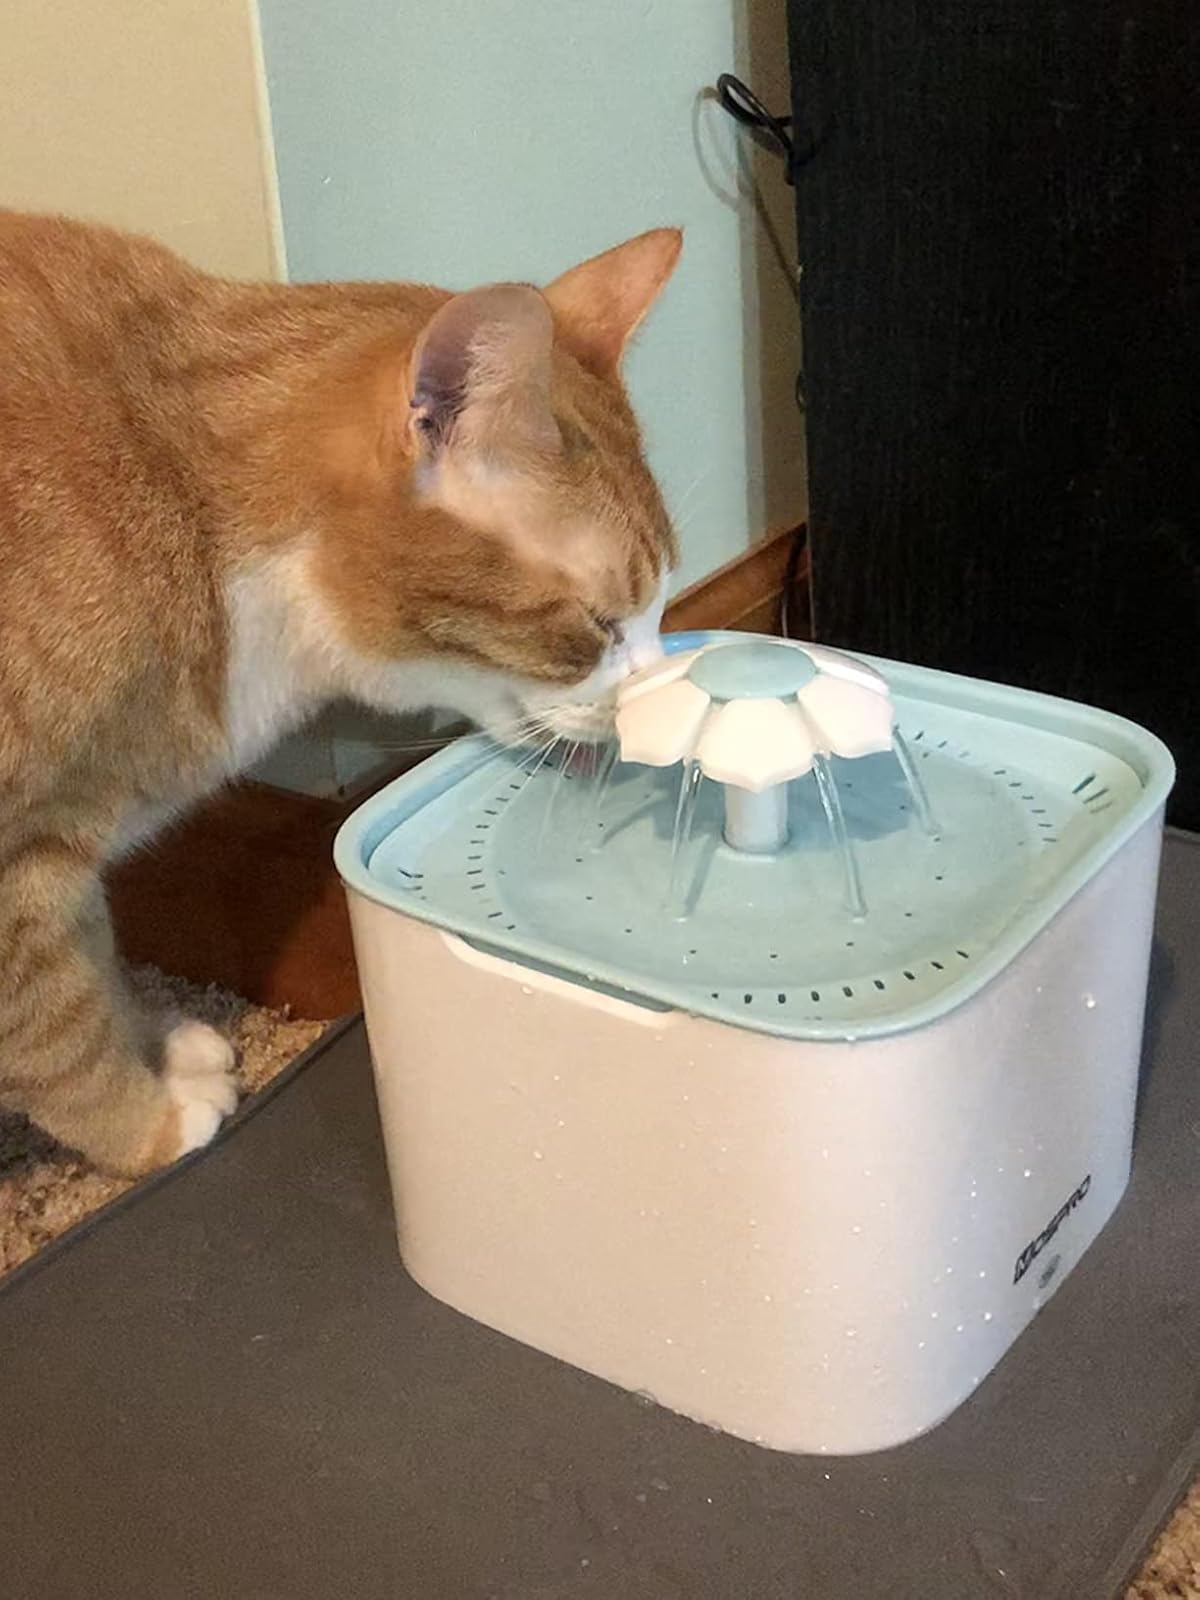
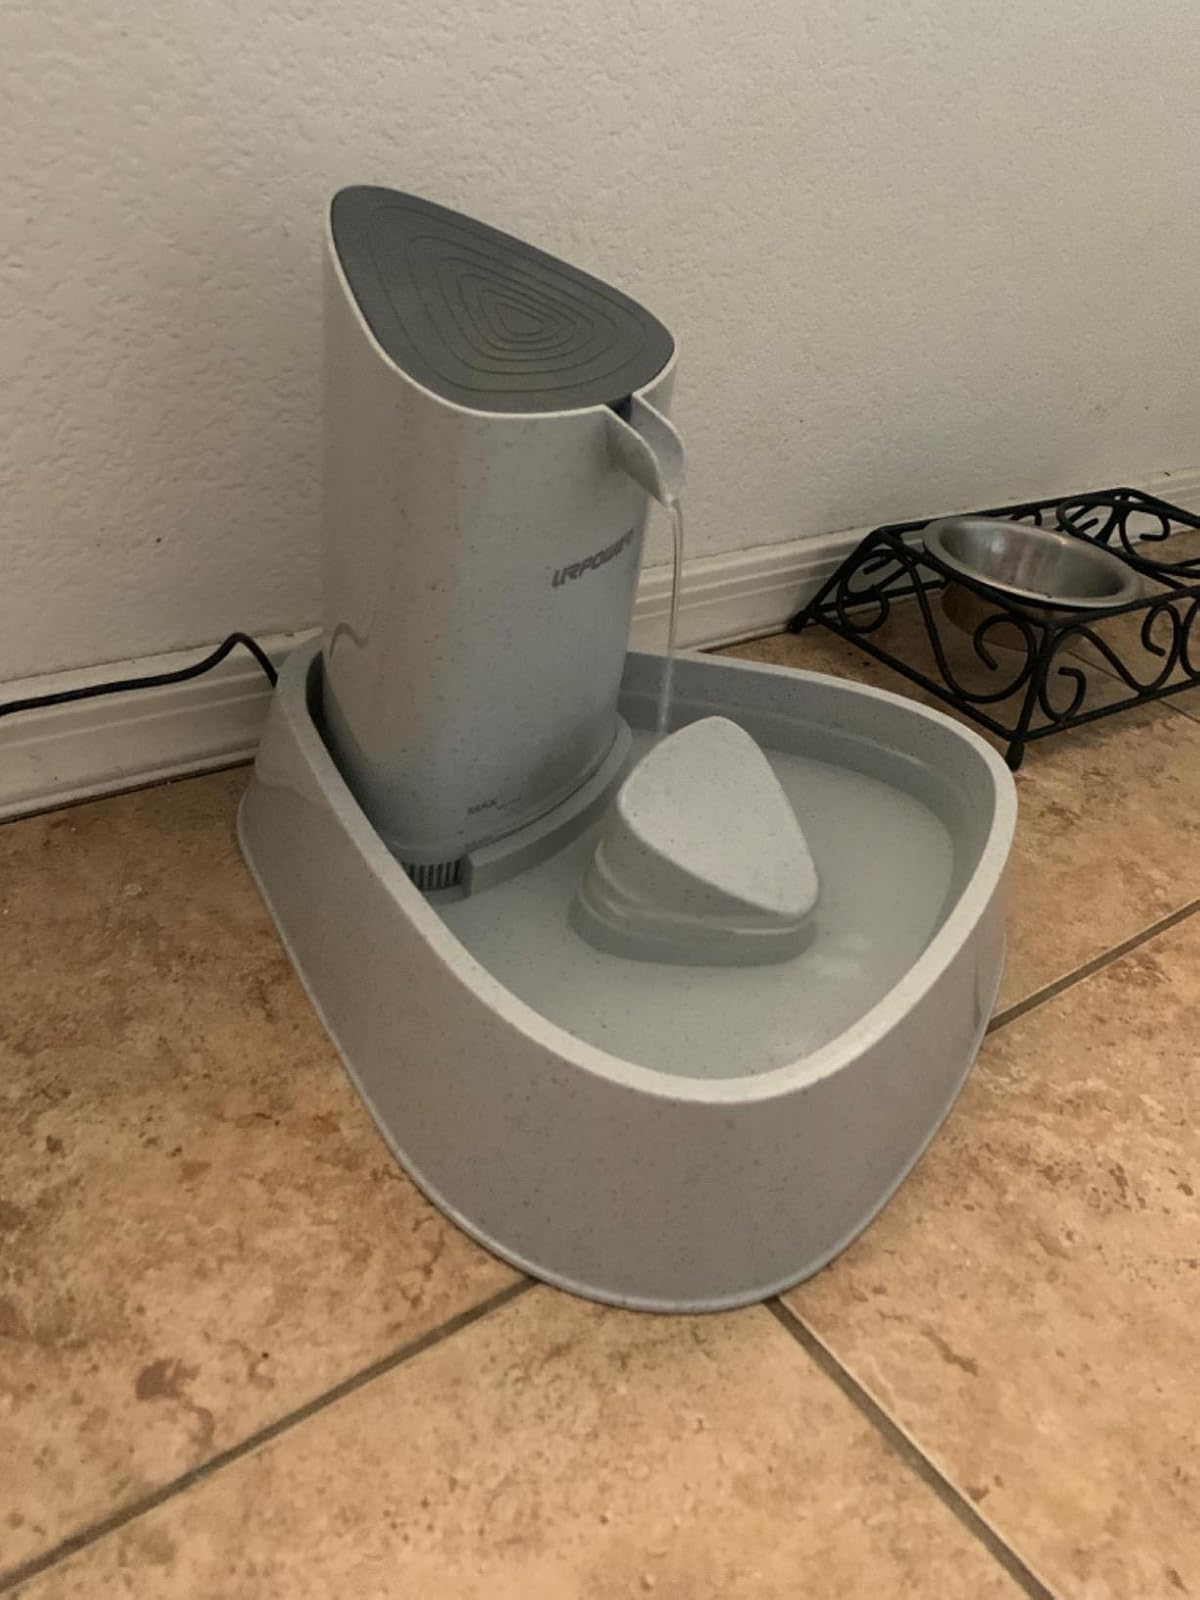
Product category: items_bowl
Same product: no